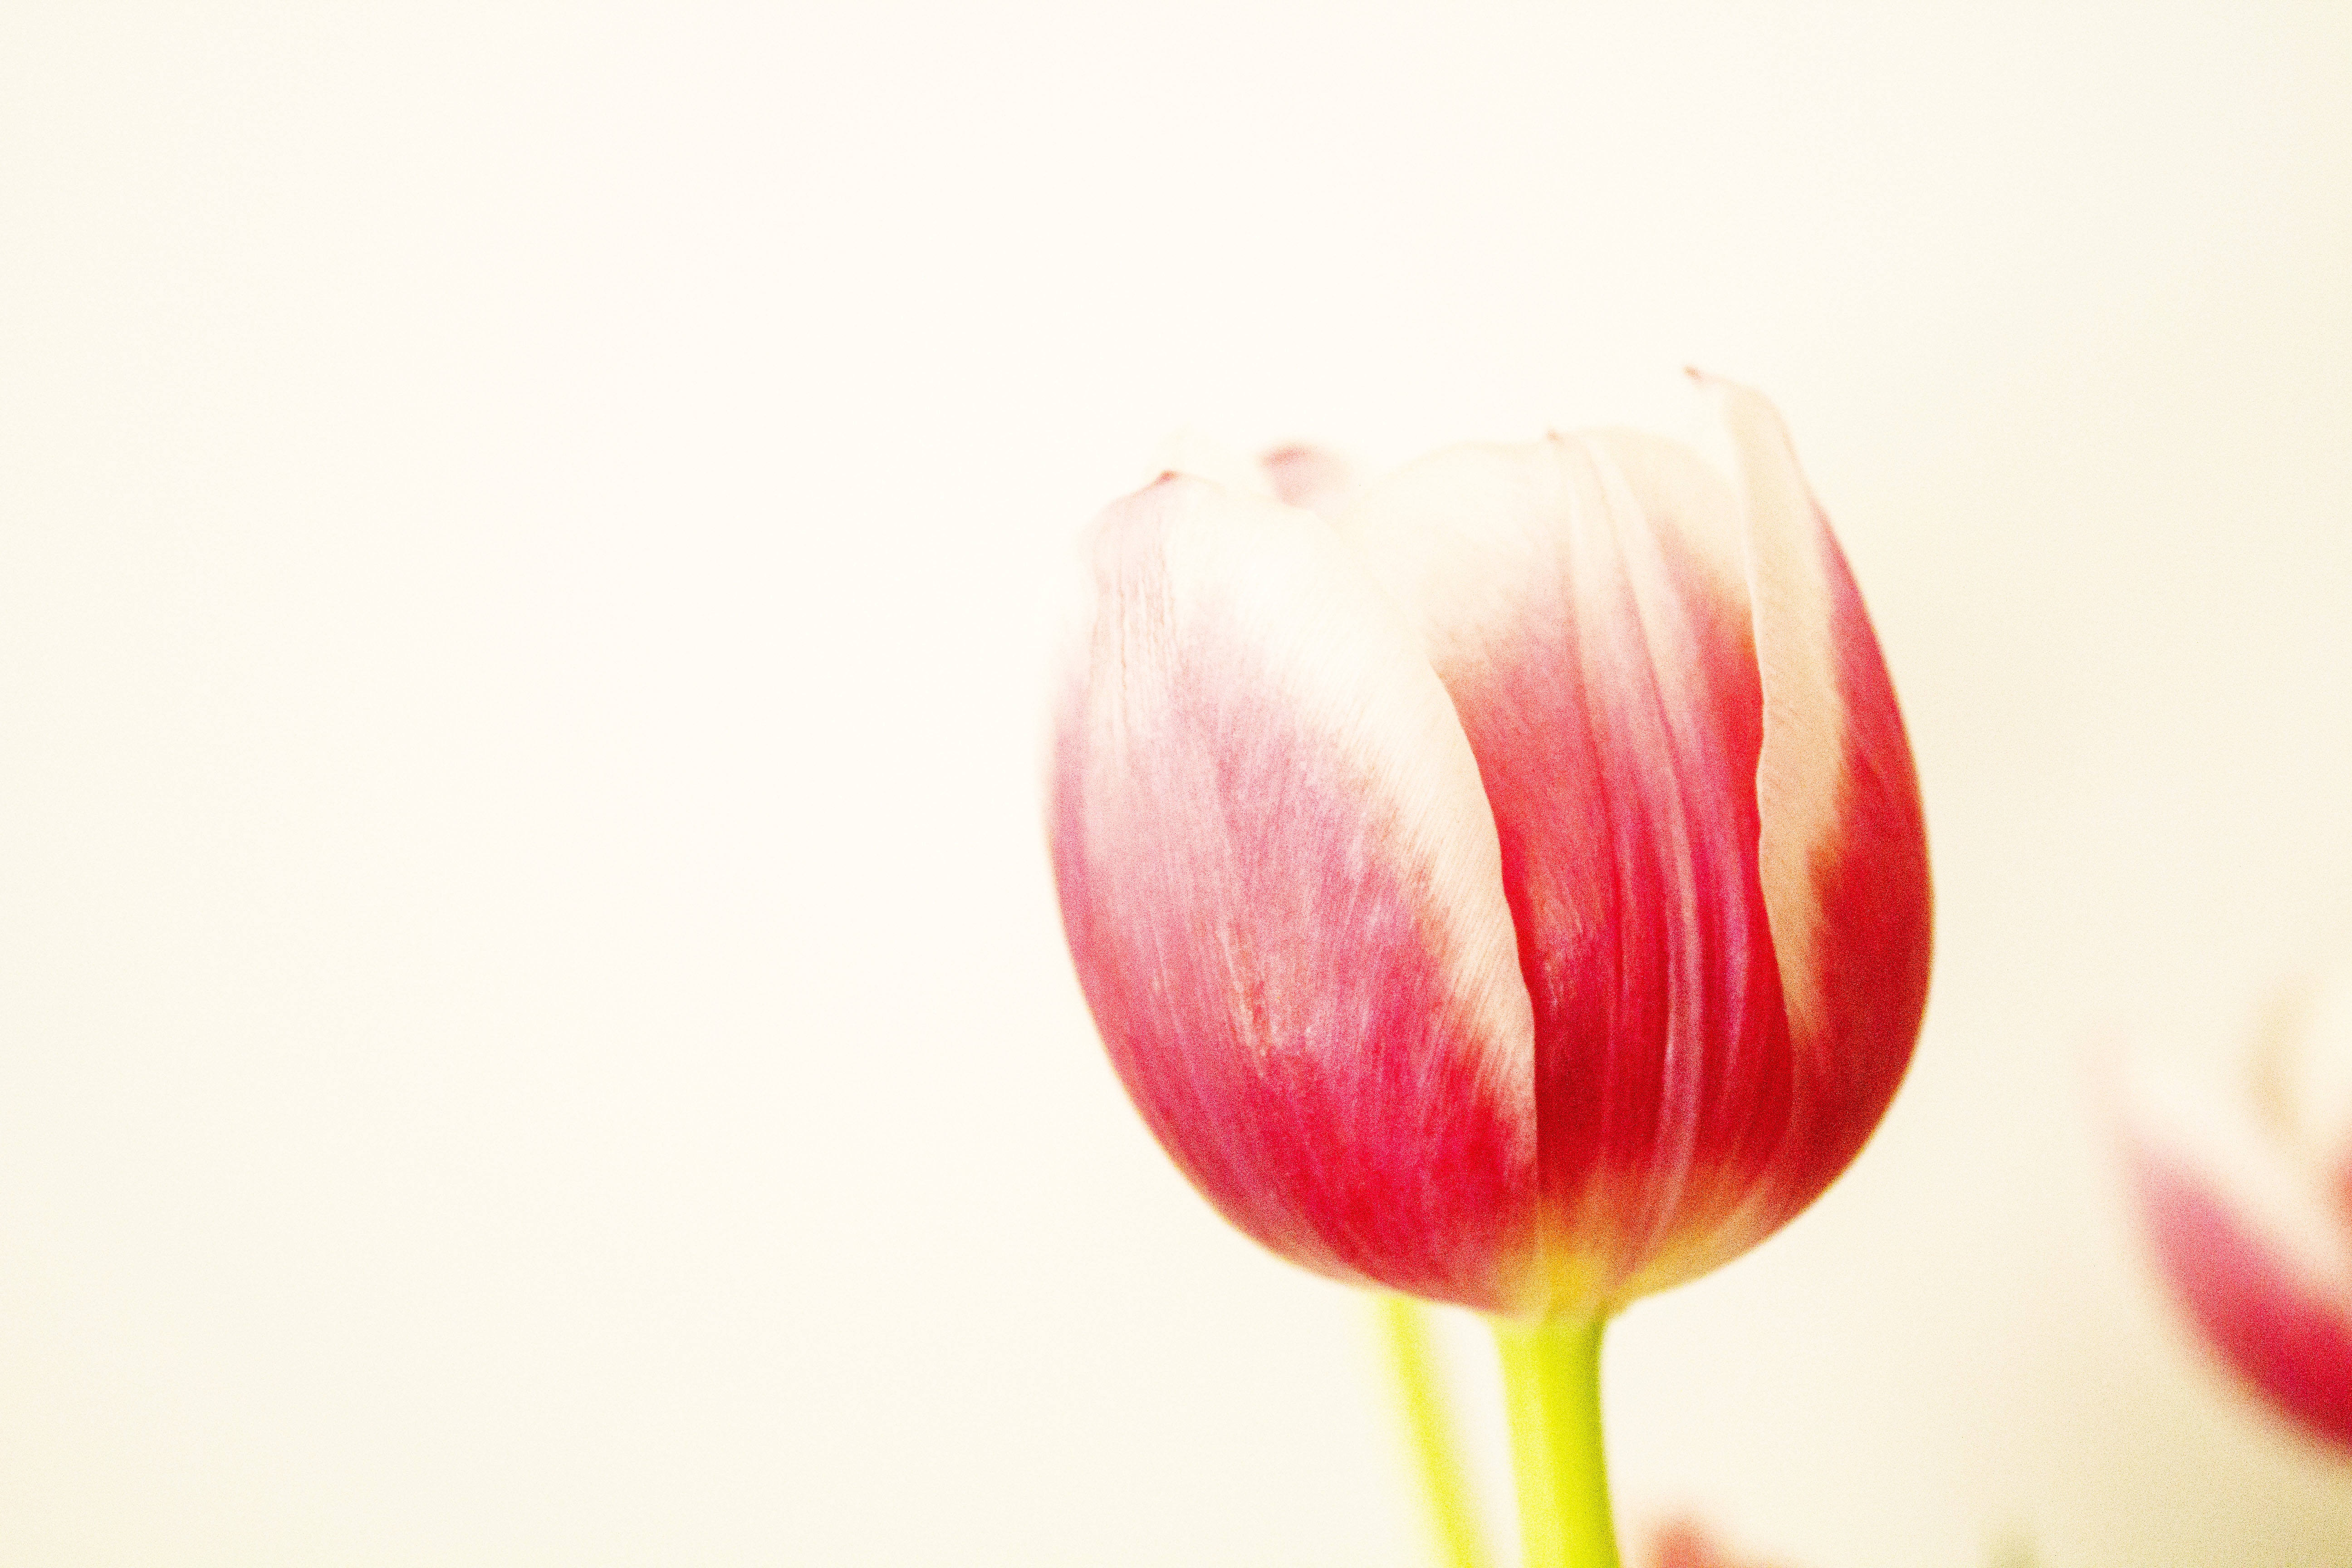
plant, photography, flower, petal, tulip, red, pink, close up, macro photography, flowering plant, lily family, plant stem, land plant